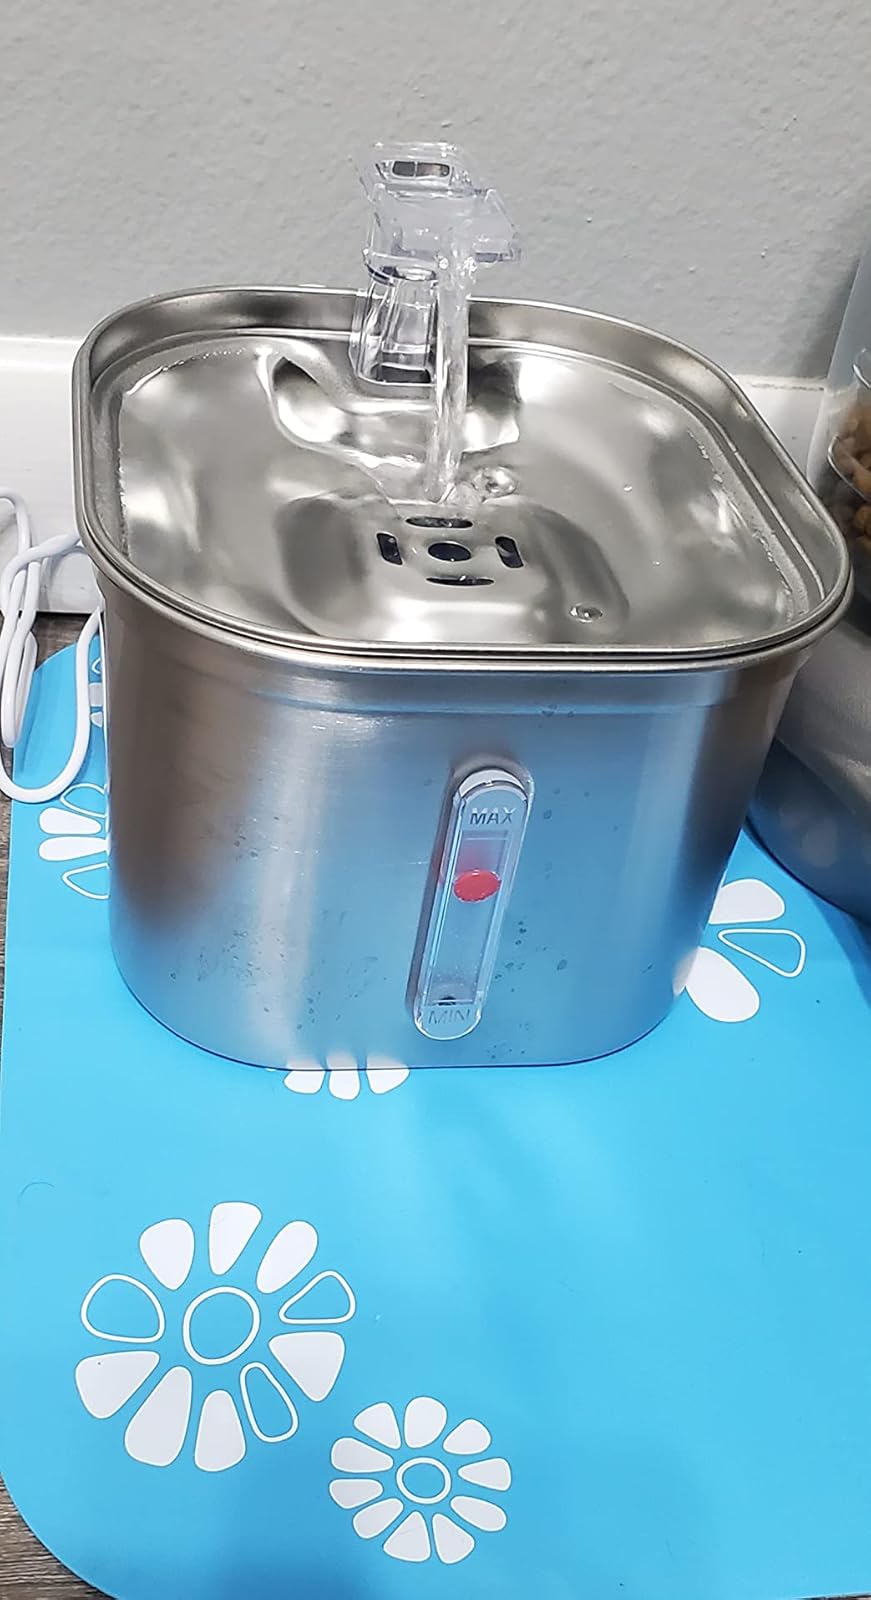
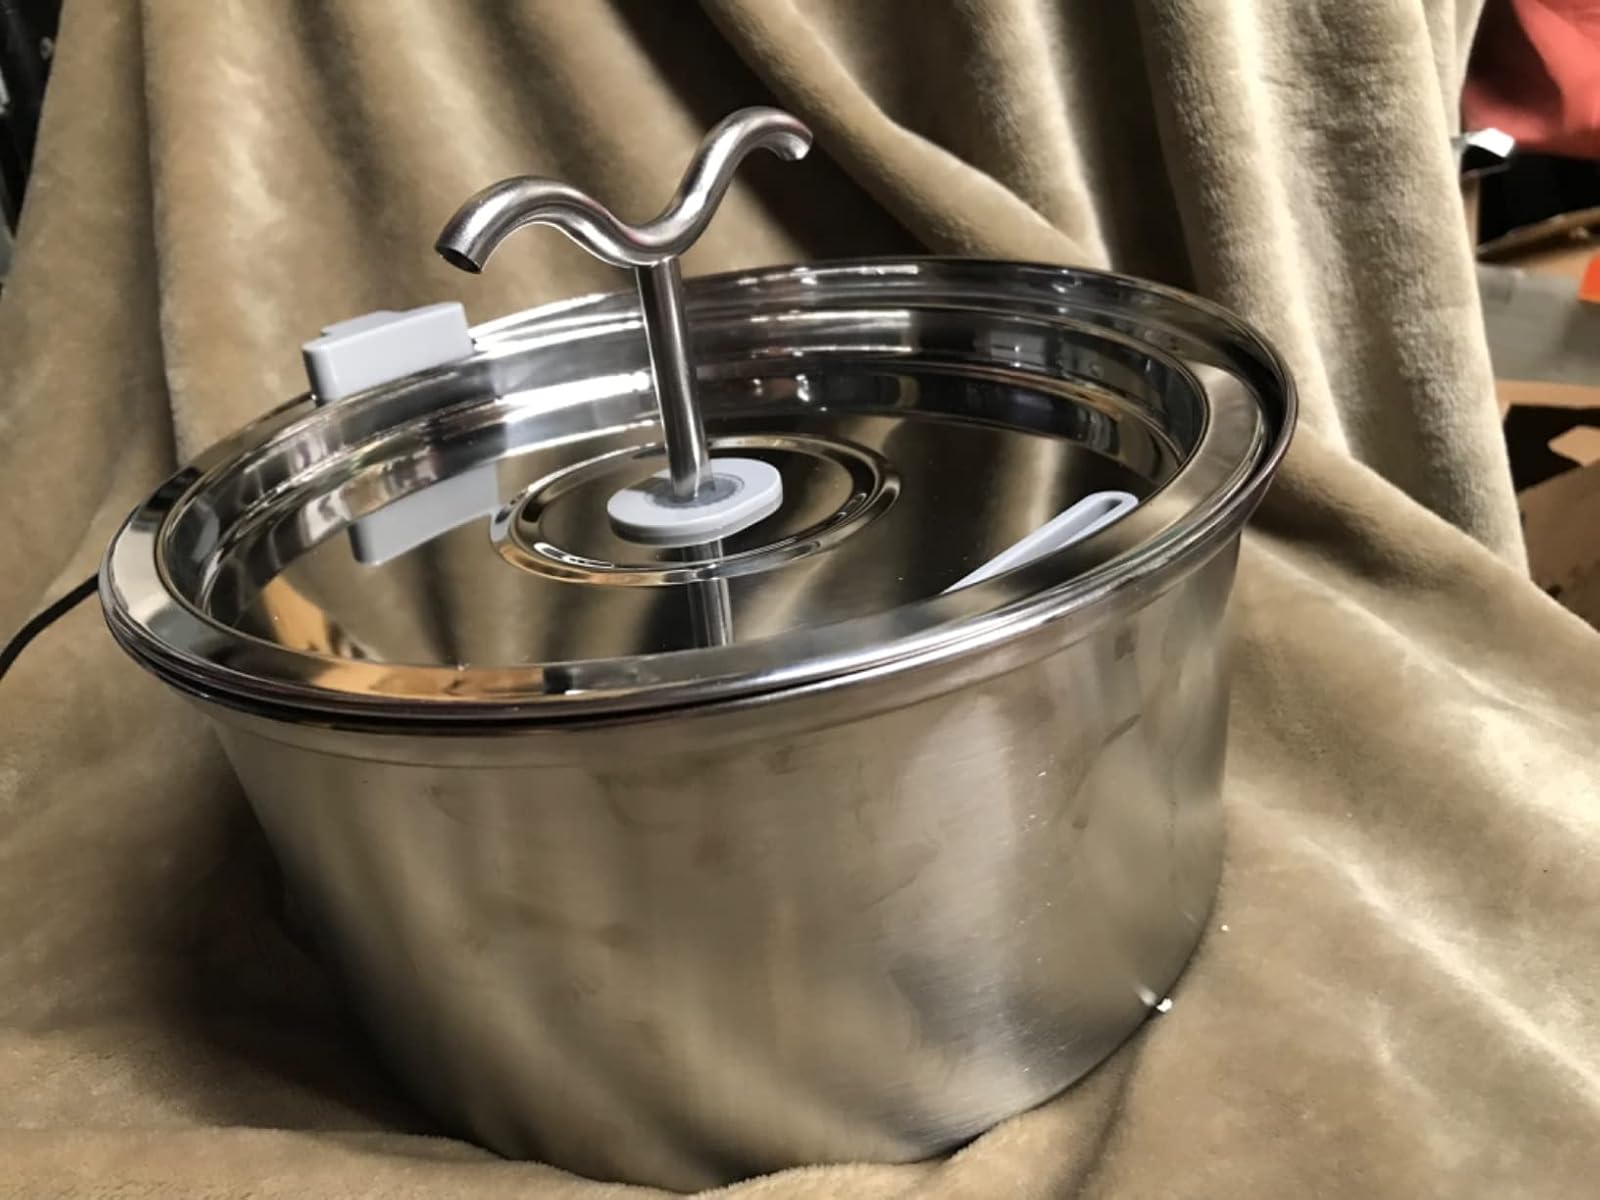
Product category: items_bowl
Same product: no